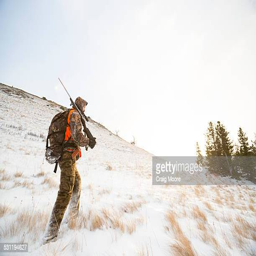
a male hunter at sunrise in the snow .